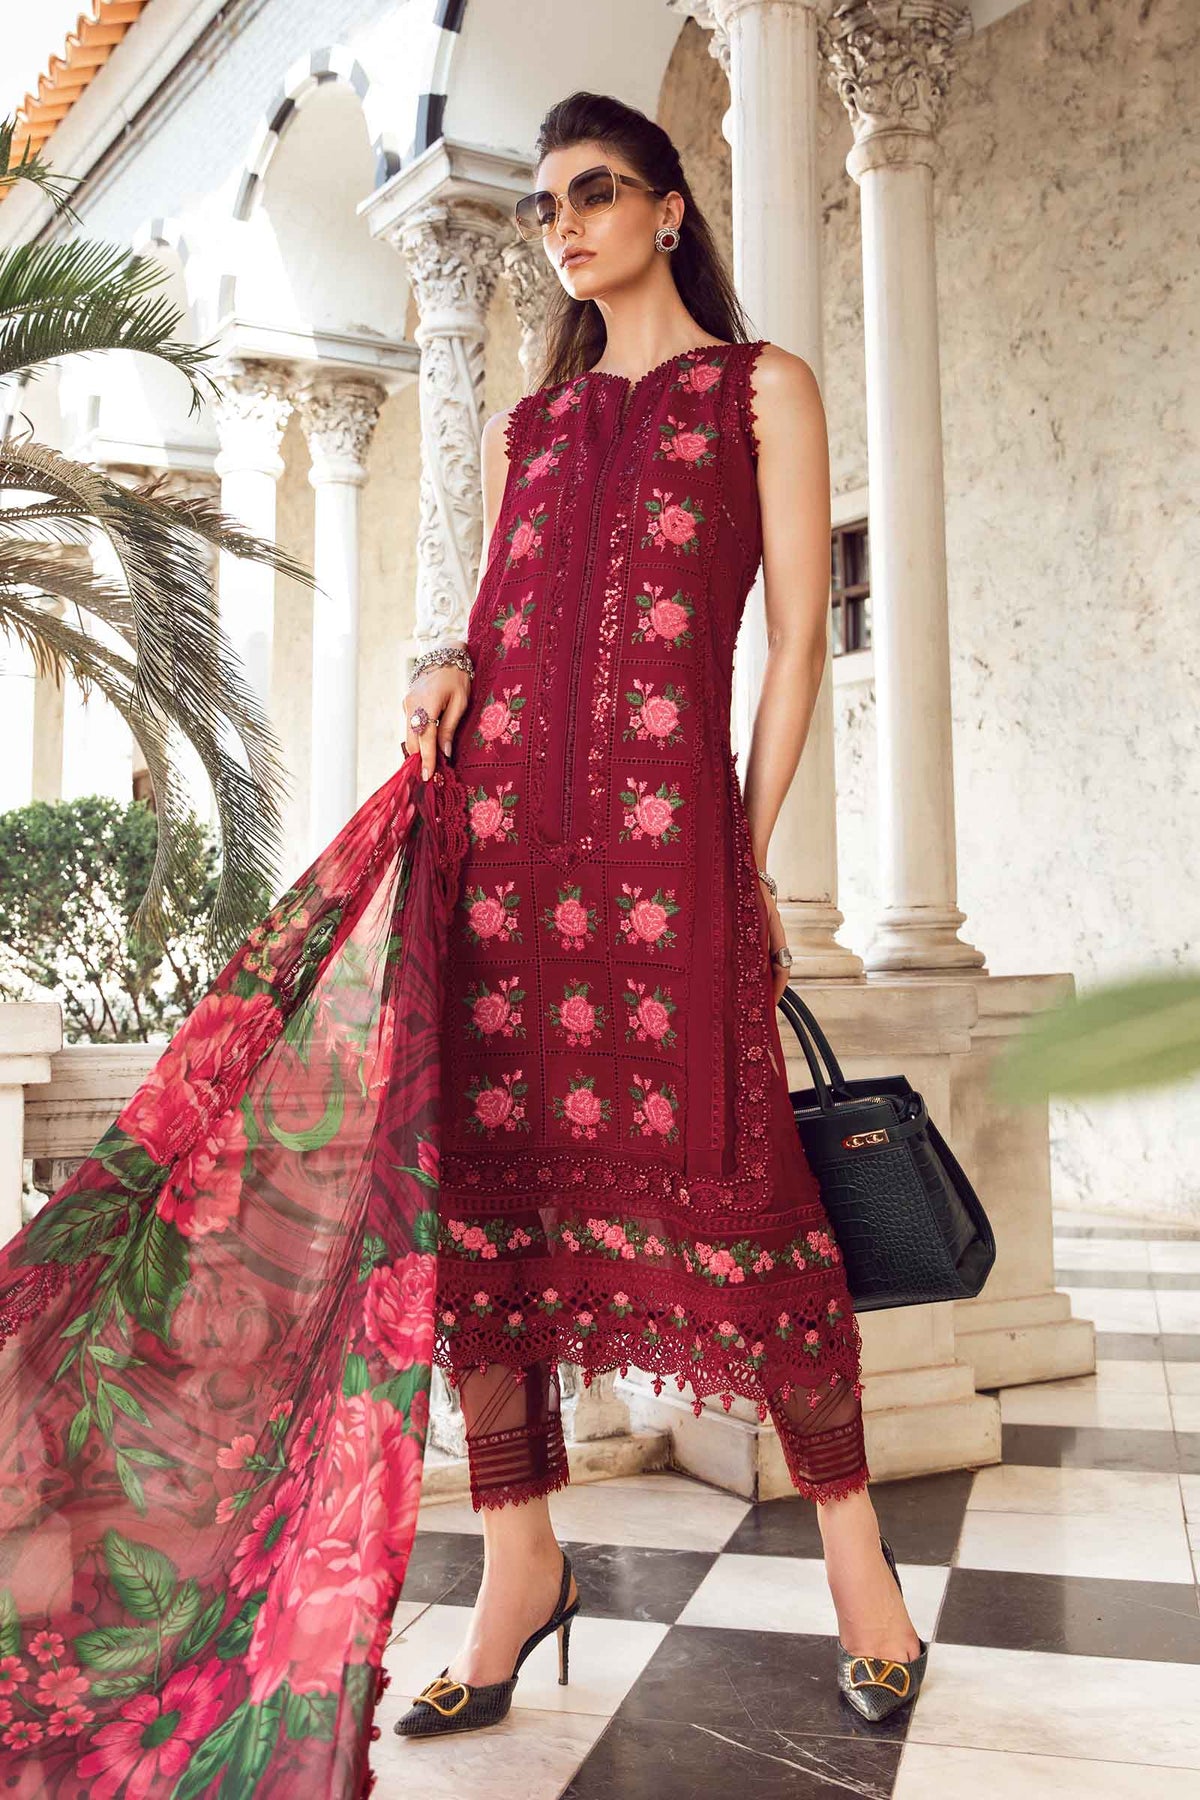
burgundy embroidered salwar suit